Peter Palitzsch

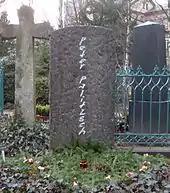
Tomb on the Dorotheenstädtischer Friedhof

Palitzsch was awarded the Order of Merit of the Federal Republic of Germany on 6 September 2004, after having received the Theaterpreis Berlin in 1991. He died in Havelberg on 18 December 2004.